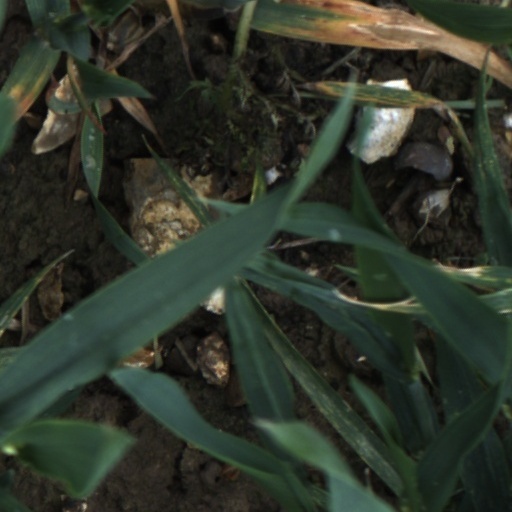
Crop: wheat